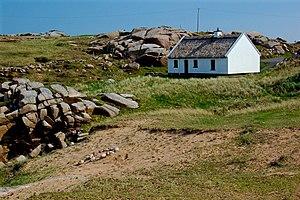
À l'Olympia est le premier album live et le quatrième album original d'Alan Stivell, produit en mai 1972 par le label Fontana. Il est enregistré en public à l'Olympia, le célèbre music-hall de Paris, le 28 février 1972.